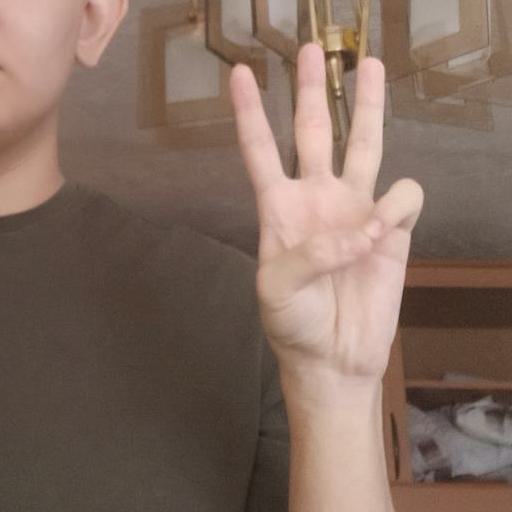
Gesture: three